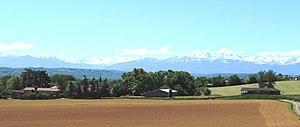
Fontrailles (Hautes-Pyrénées)
Fontrailles est une commune française située dans le département des Hautes-Pyrénées, en région Occitanie.